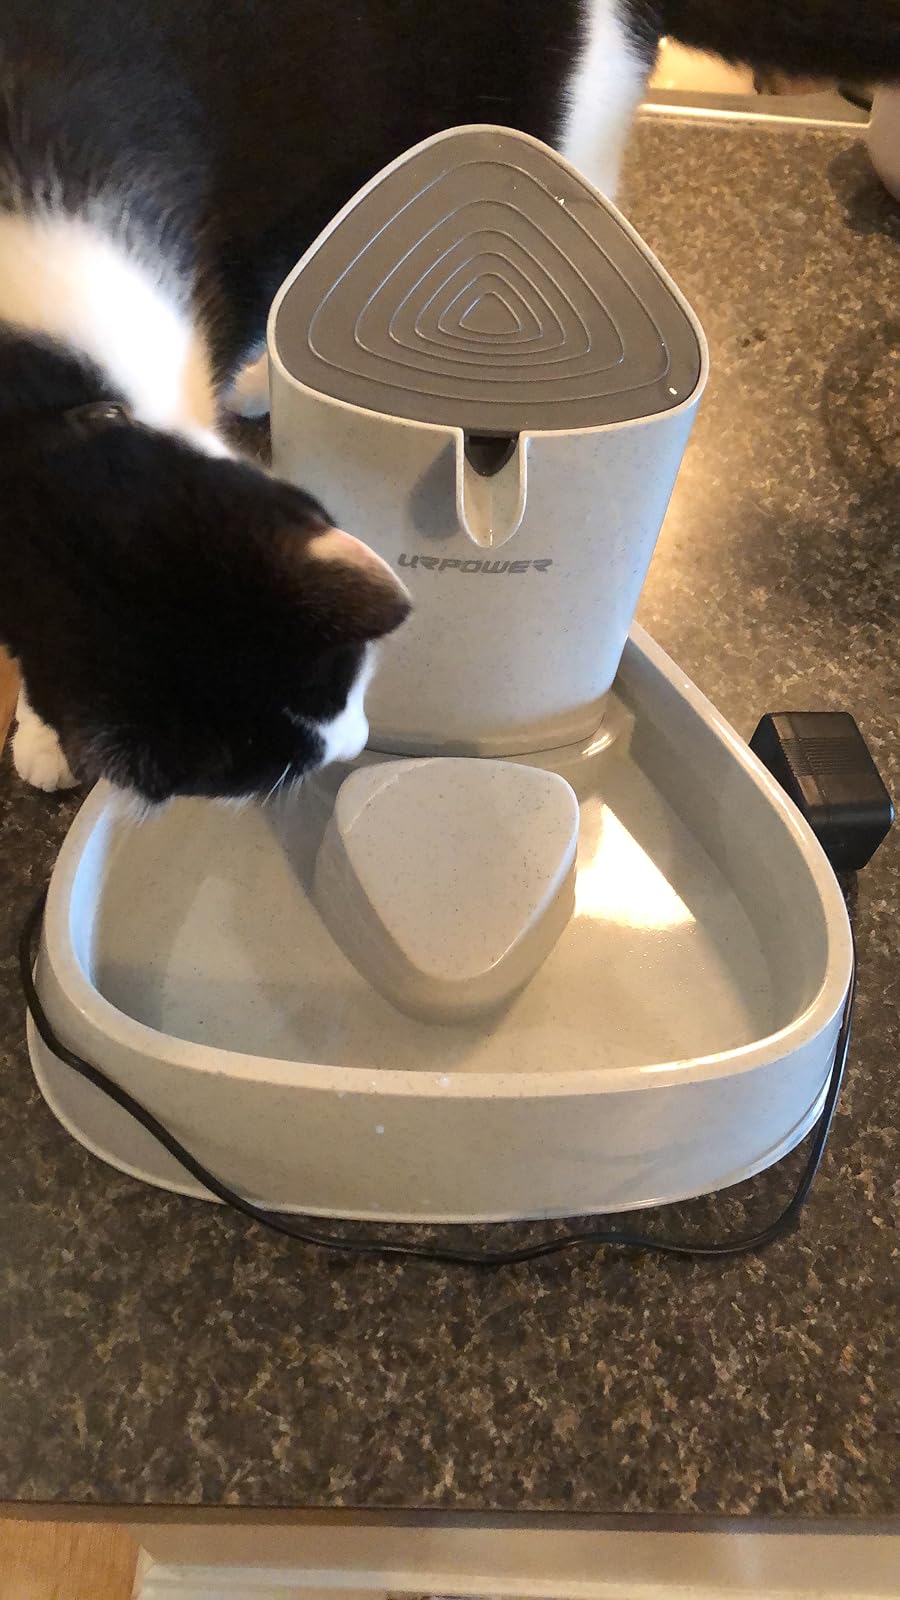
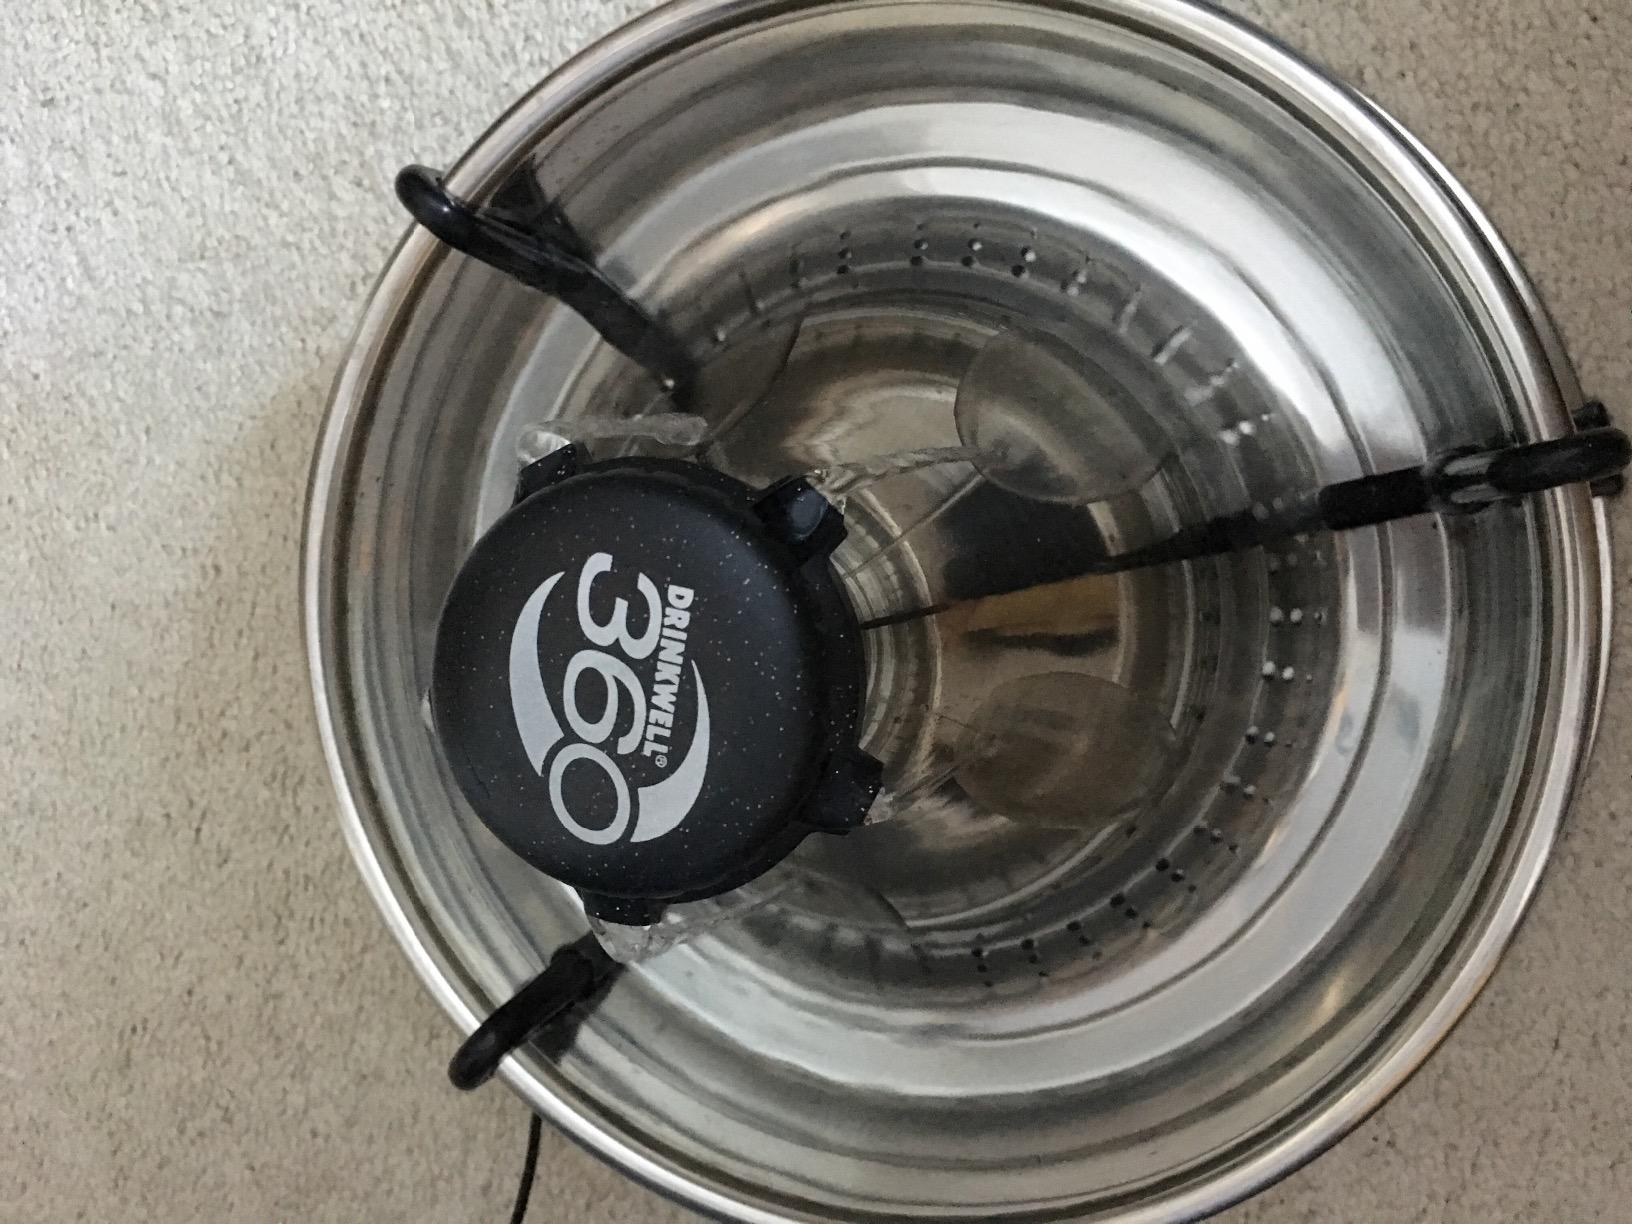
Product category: items_bowl
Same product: no